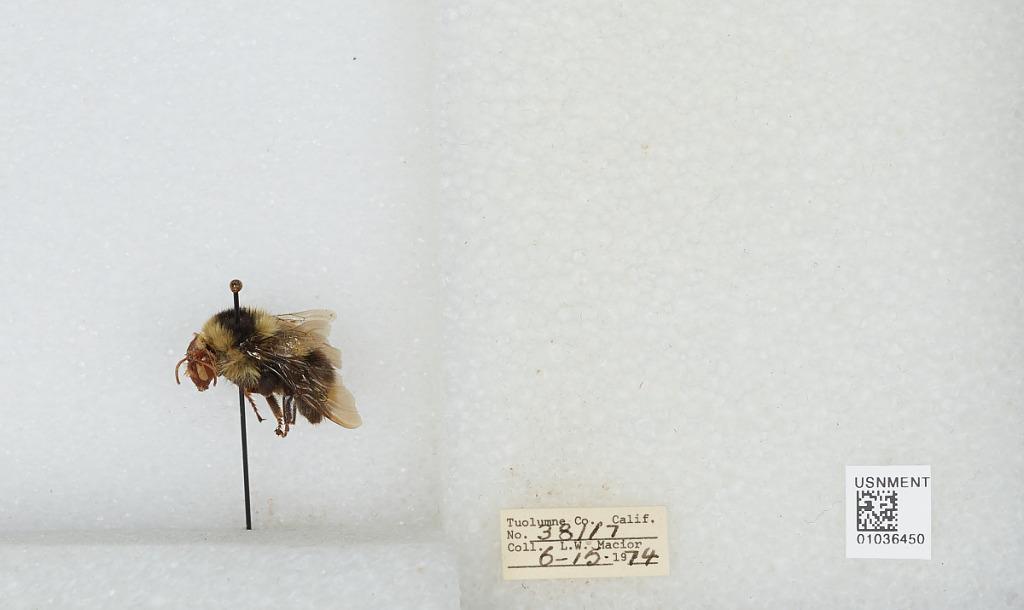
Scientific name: Bombus (Cullumanobombus) rufocinctus Cresson
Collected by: L. Macior
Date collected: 1974-6-15
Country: United States
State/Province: California
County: Tuolumne
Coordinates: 38.02, -119.93